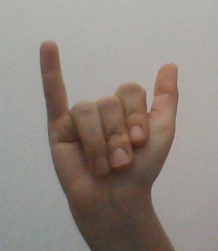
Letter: ya